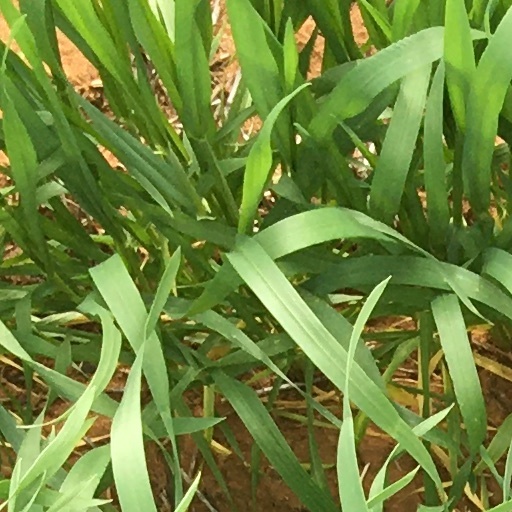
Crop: wheat